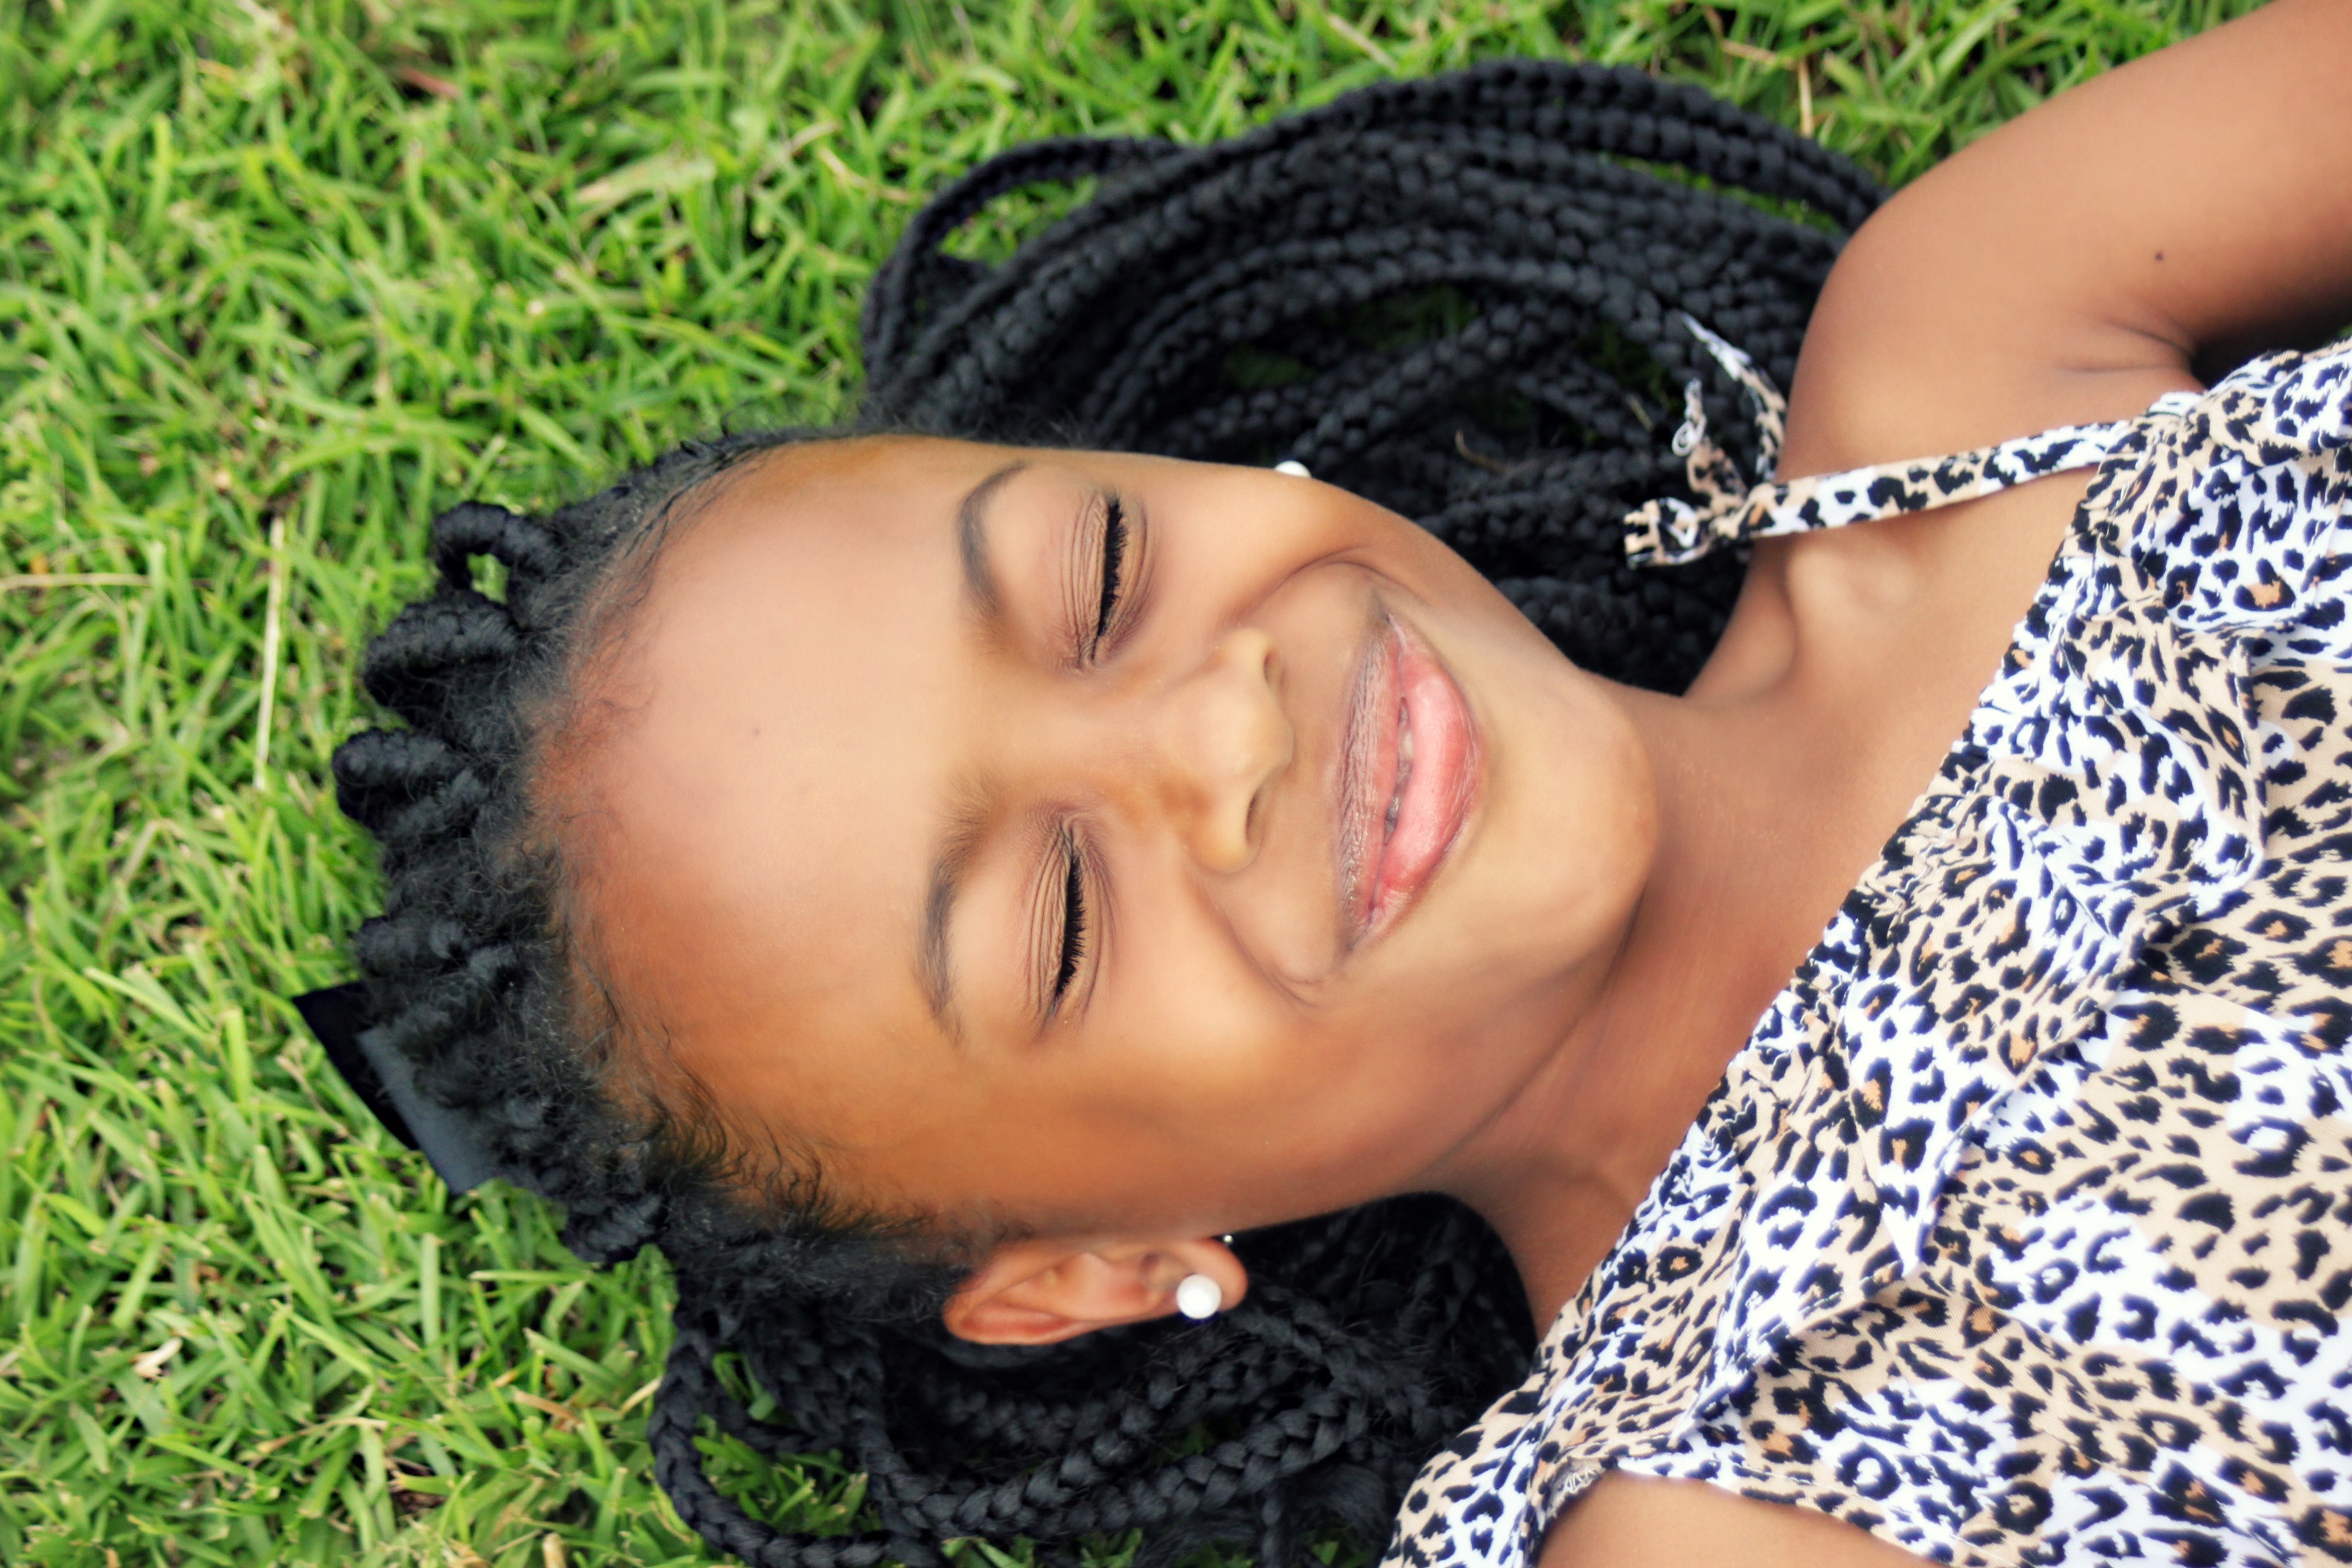
hand, grass, person, people, girl, woman, hair, photography, leg, portrait, model, child, lady, facial expression, hairstyle, smile, human body, outdoors, face, dress, happy, infant, toddler, eye, head, skin, laying down, beauty, pretty, organ, photo shoot, smiling girl, portrait photography, human action, african girl